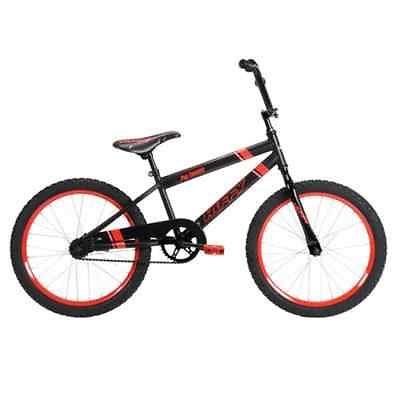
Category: bicycle